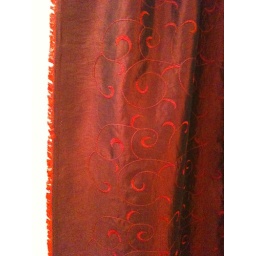
The red counterpart to some green fabric hanging in Aiah's studio windows! This will eventually be curtains in Aiah's livingroom.